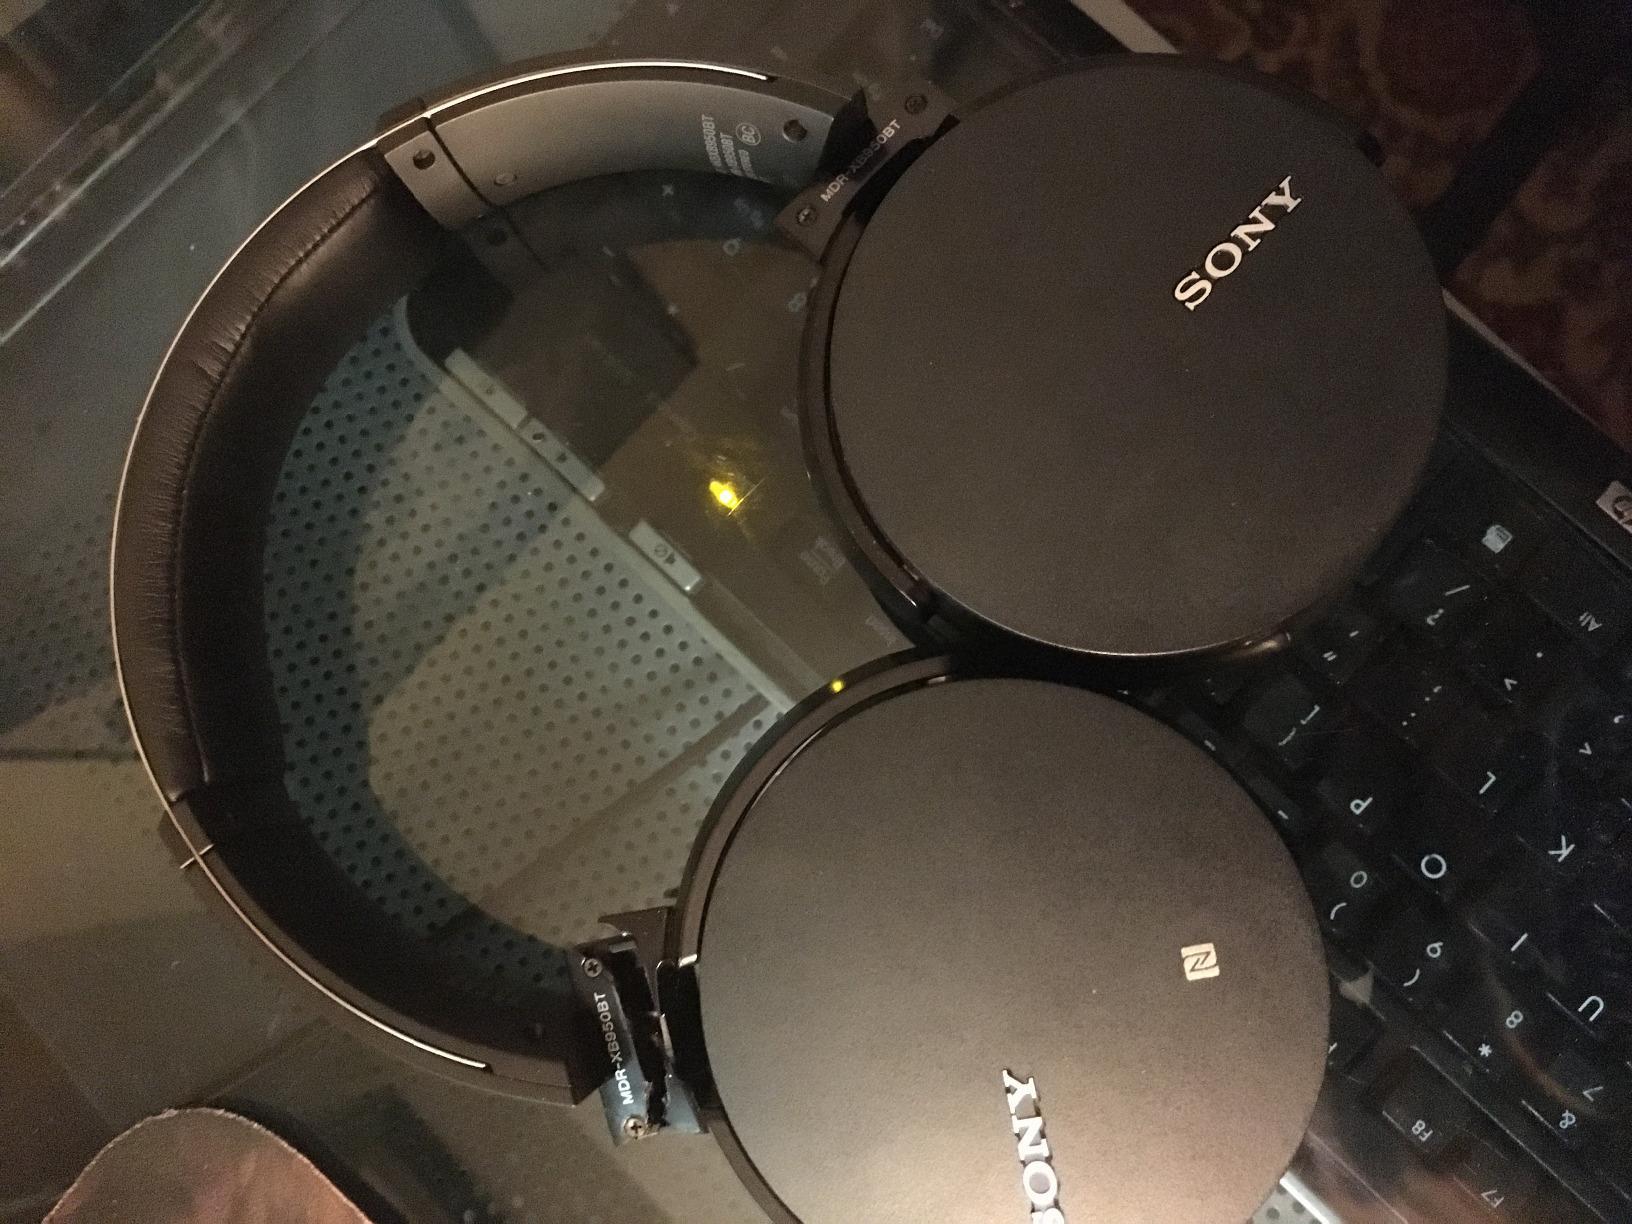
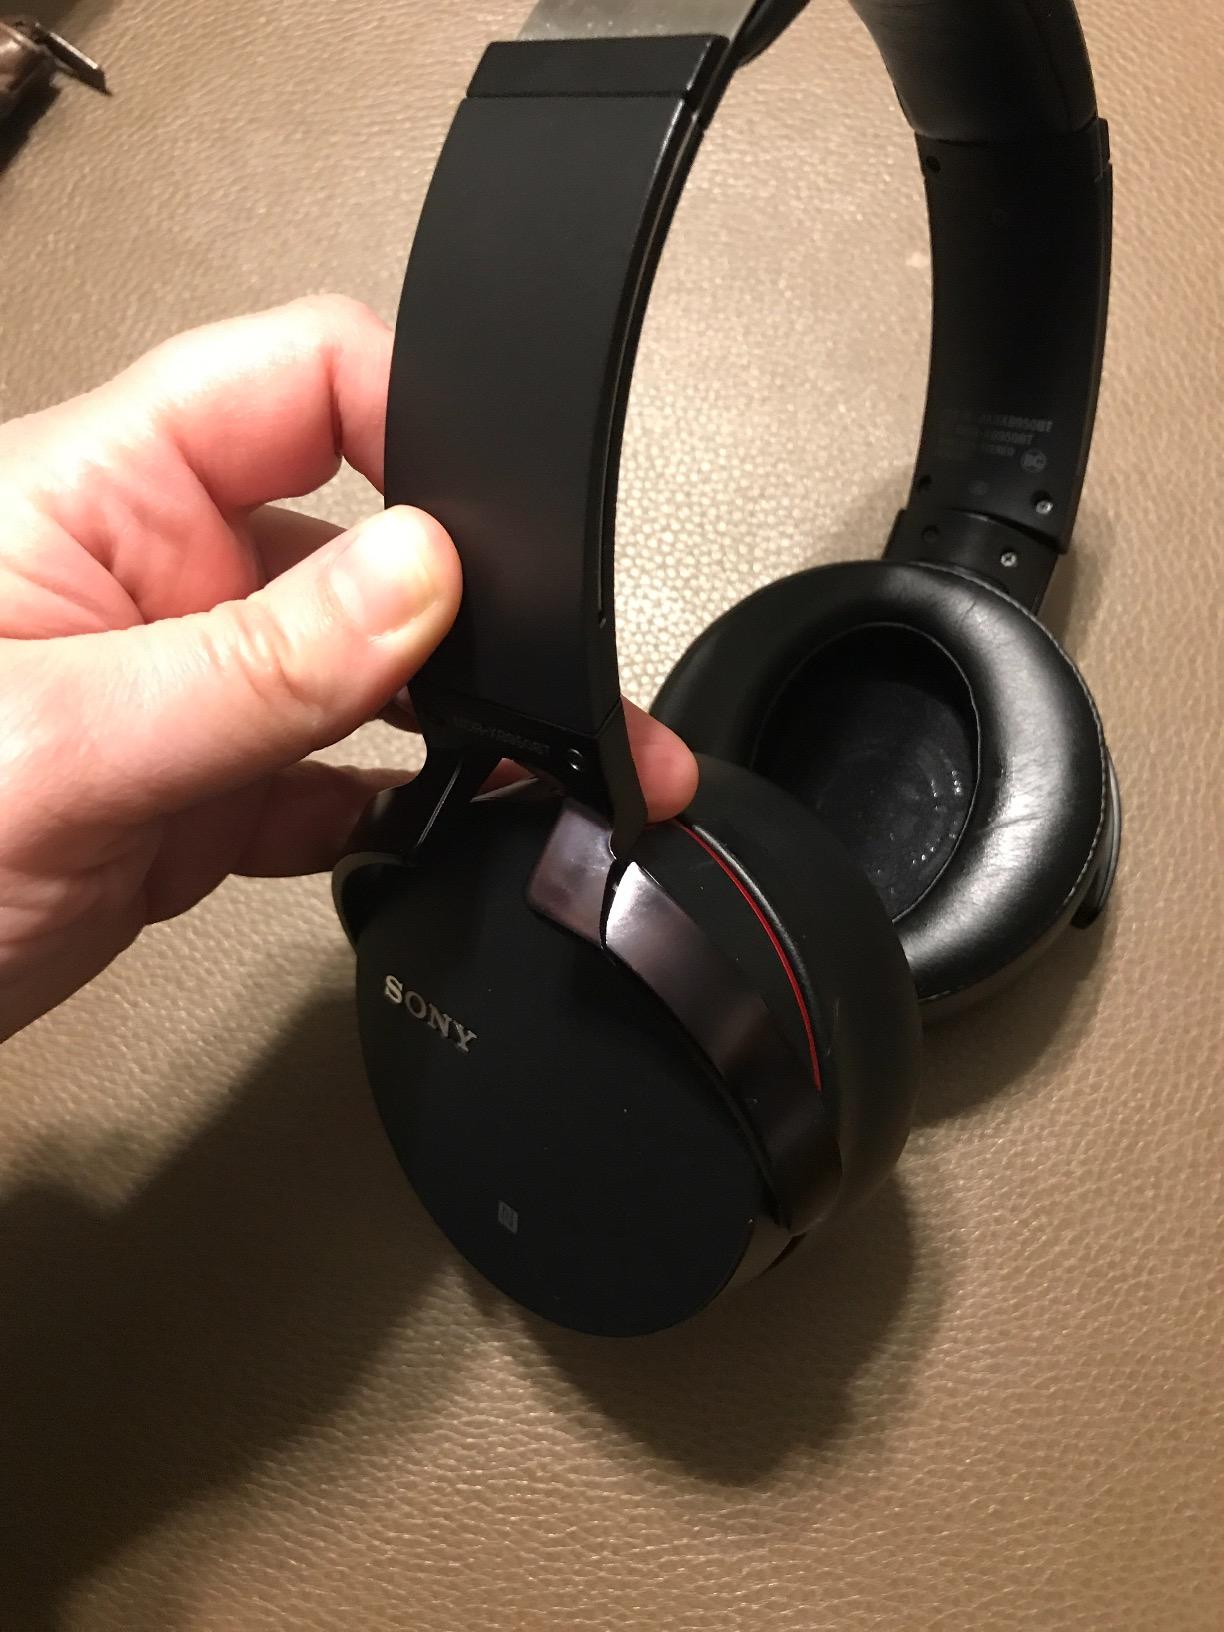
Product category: headphones
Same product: yes